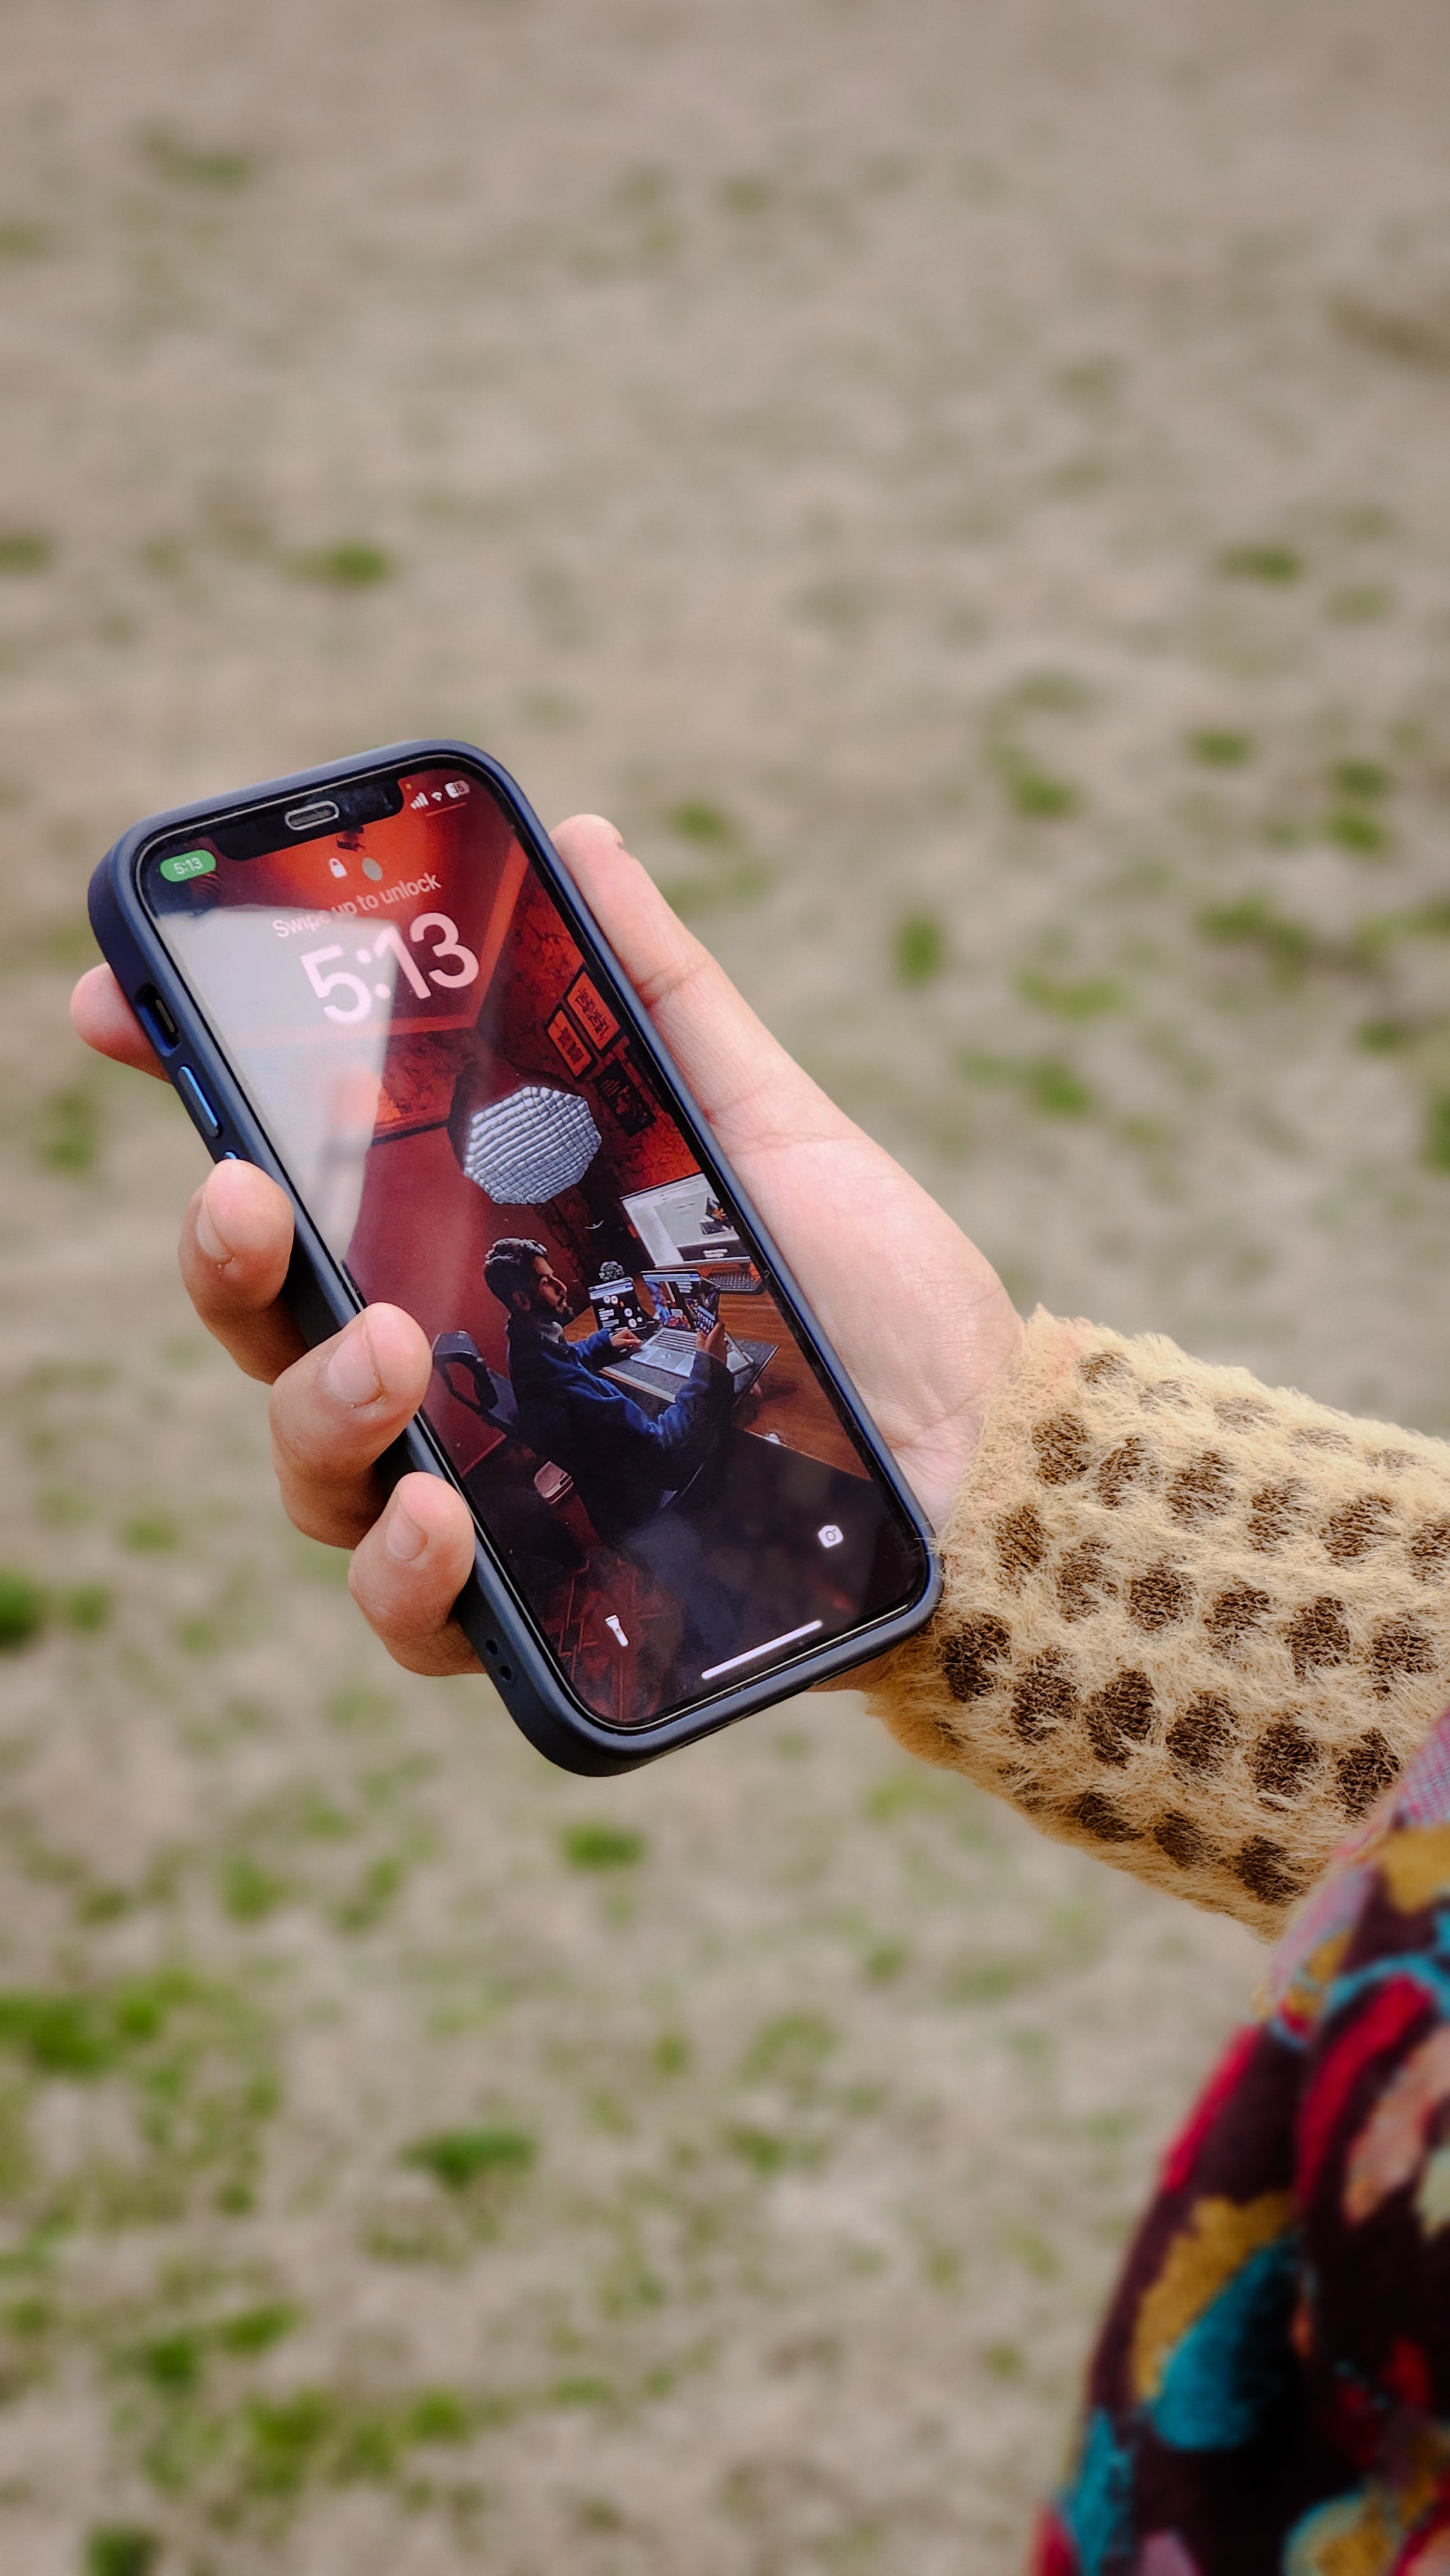
phone, hand, mobile phone, telephony, communication device, gesture, finger, portable communications device, nail, gadget, telephone, recreation, tartan, mobile device, thumb, travel, landscape, iphone, wrist, jewellery, fashion accessory, fun, pattern, bracelet, magenta, cellular network, leisure, soil, smartphone, plaid, fruit, craft, grass